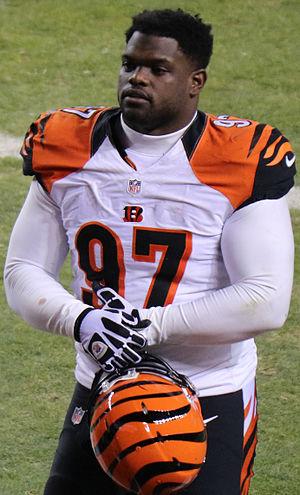
Geno Atkins est un joueur américain de football américain. Il joue actuellement avec les Bengals de Cincinnati. Il est le fils de Gene Atkins, ancien joueur professionnel évoluant au poste de safety.